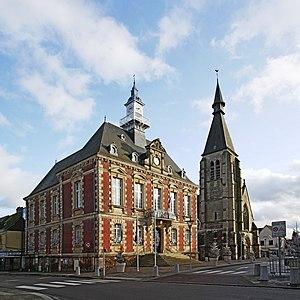
Église et mairie d'Étrépagny
Jean Fernand-Trochain est un artiste peintre et graveur sur bois français né le 21 janvier 1879 à Rueil-Malmaison et mort le 8 mai 1969 à Paris. Postimpressionniste, on le range parmi les peintres de l'École de Murol.
Étrépagny est une commune française située dans le département de l'Eure, en région Normandie. Elle fait partie de la communauté de communes du Vexin Normand. Ses habitants sont les Sterpinaciens et les Sterpinaciennes.